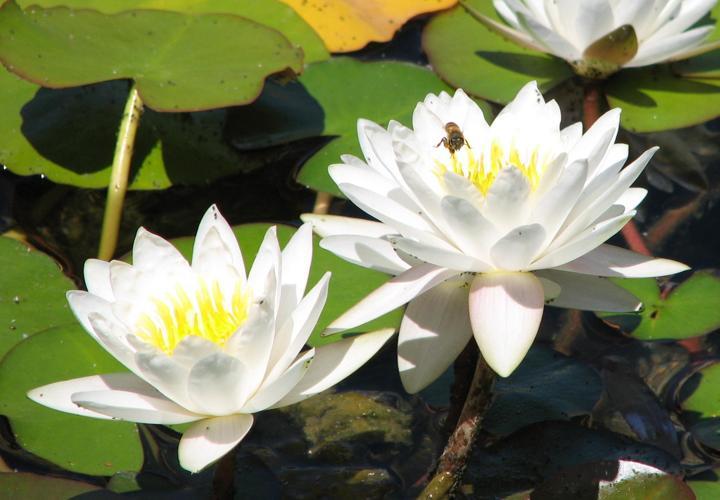
Label: water lily